Leelah Alcorn

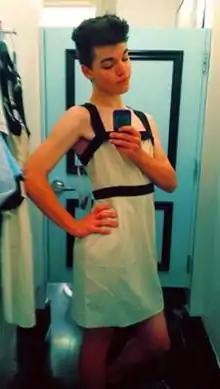
Alcorn in 2014

Leelah Alcorn (November 15, 1997 – December 28, 2014) was an American transgender girl whose suicide attracted international attention. Prior to her death, she had posted a suicide note to her Tumblr blog about societal standards affecting transgender people and expressing the hope that her death would create a dialogue about discrimination, abuse, and lack of support for transgender people.